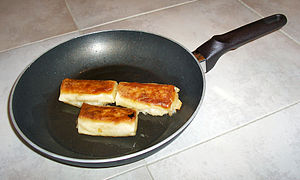
Blini
Frosne blinis kan varmes på panden
Blini, blinis, eller blinier på russisk, translitteret blin, litauisk: blynai, polsk: bliny; ukrainsk, translitteret mlyntsi, jiddisch, translitteret blintze, kasjubisk: plińce er en tynd pandekage, med den vigtige forskel at der i nogle bliniopskrifter anvendes gær, mens det normalt ikke indgår i en pandekageopskrift.